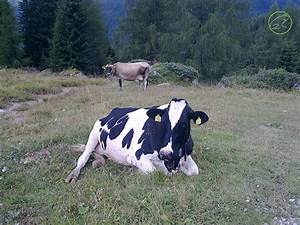
Label: mucca